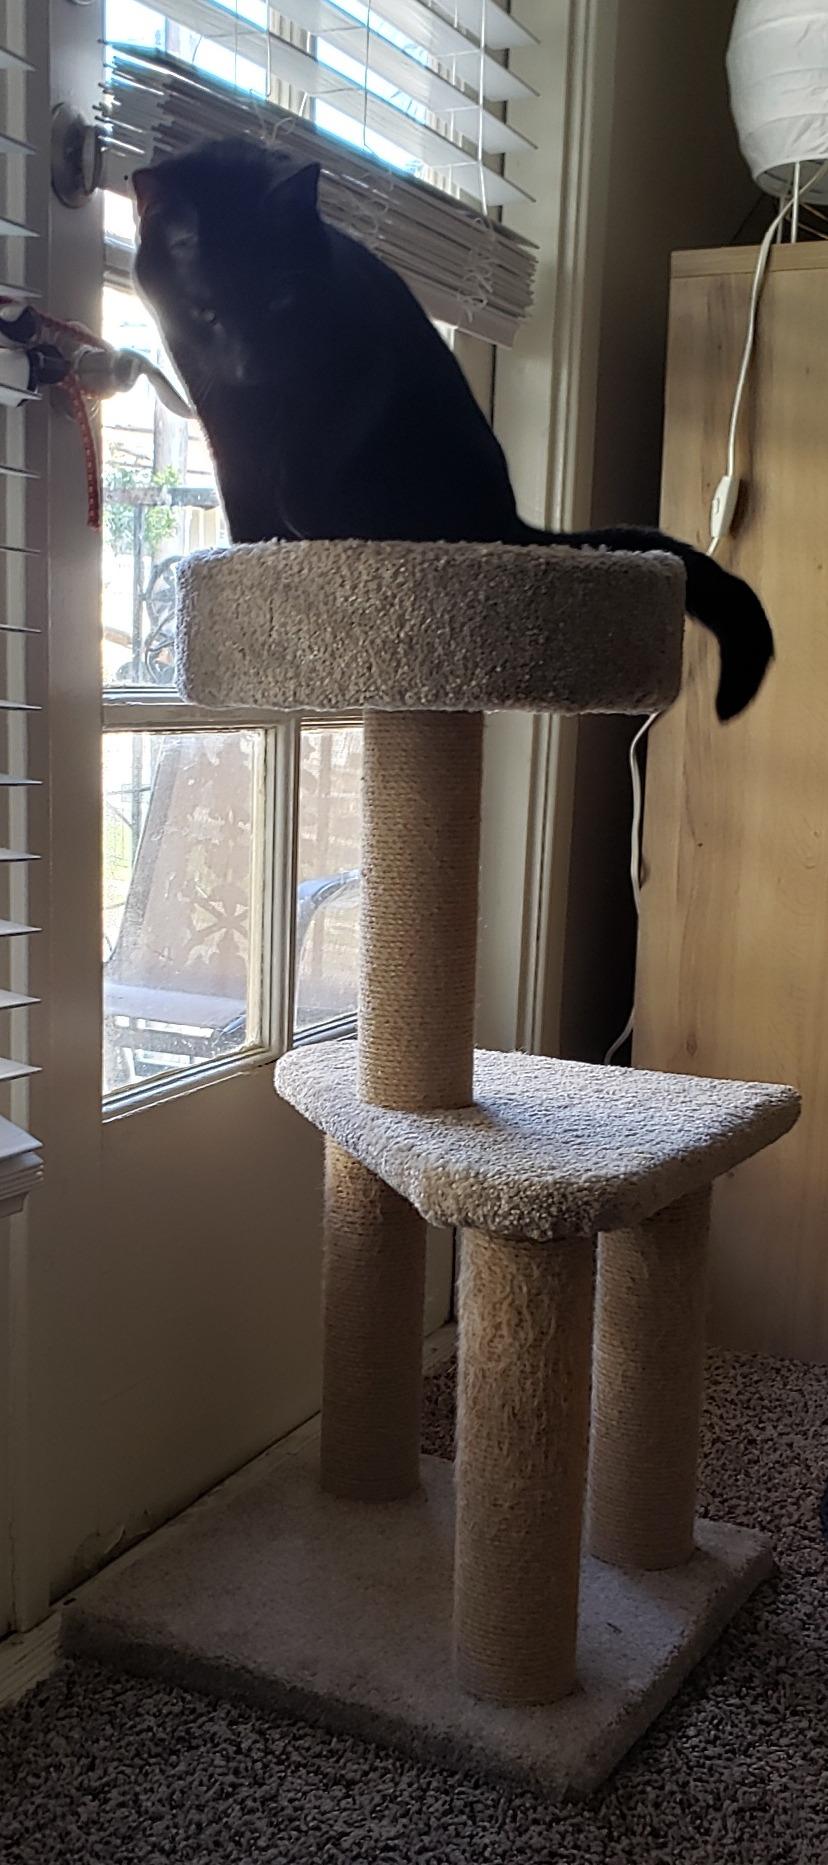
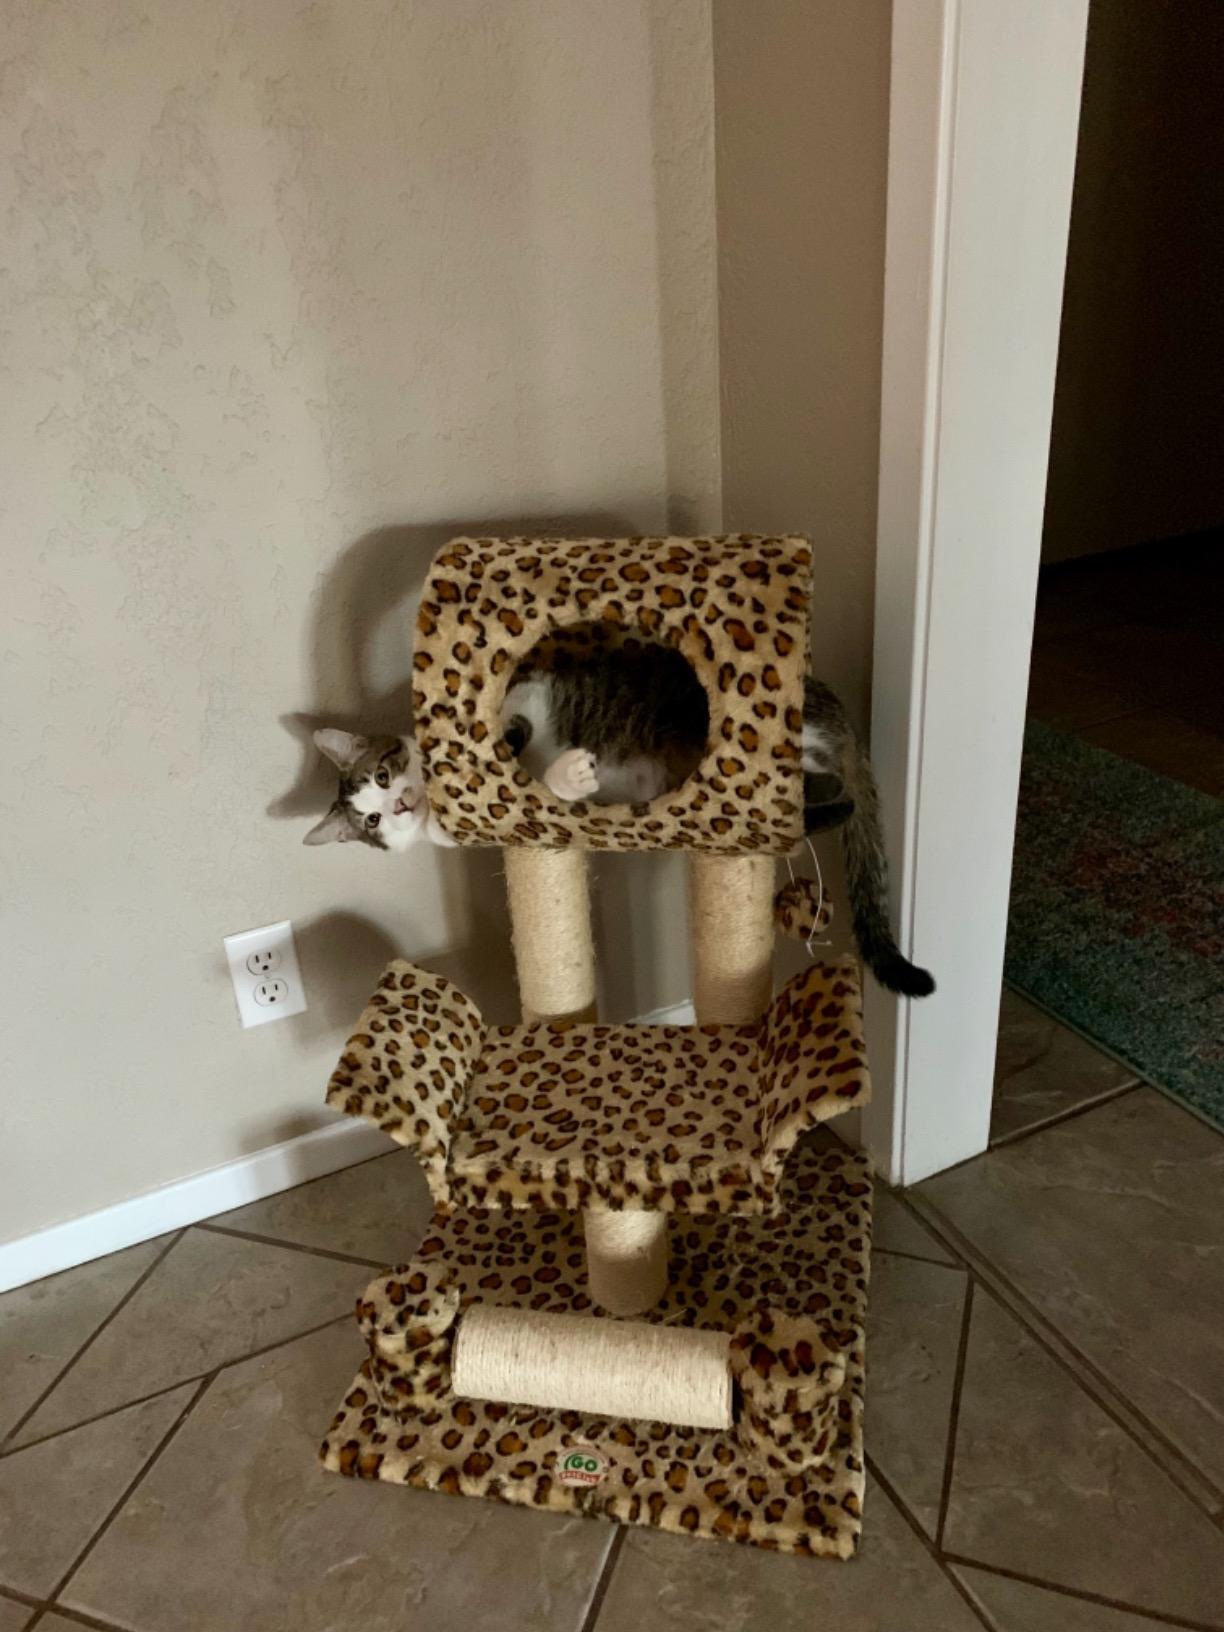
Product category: items_cat tree
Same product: no